Honeywell Uranium Hexafluoride Processing Facility

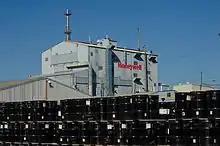
The Honeywell Uranium Hexafluoride Processing Facility

The Honeywell Uranium Hexafluoride Processing Facility, a uranium conversion facility, is located northwest of Metropolis, Illinois, United States. The plant, Honeywell Specialty Chemicals in Metropolis, Illinois, has a nominal capacity of 15,000 tU as uranium hexafluoride per year. ConverDyn, a general partnership between affiliates of Honeywell and General Atomics, is the exclusive agent for conversion sales from the Honeywell Uranium Hexafluoride Processing Facility.